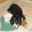
Label: dog